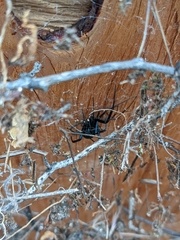
Species: Lactrodectus_hesperus